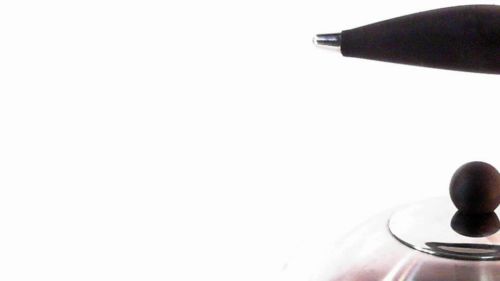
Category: kettle